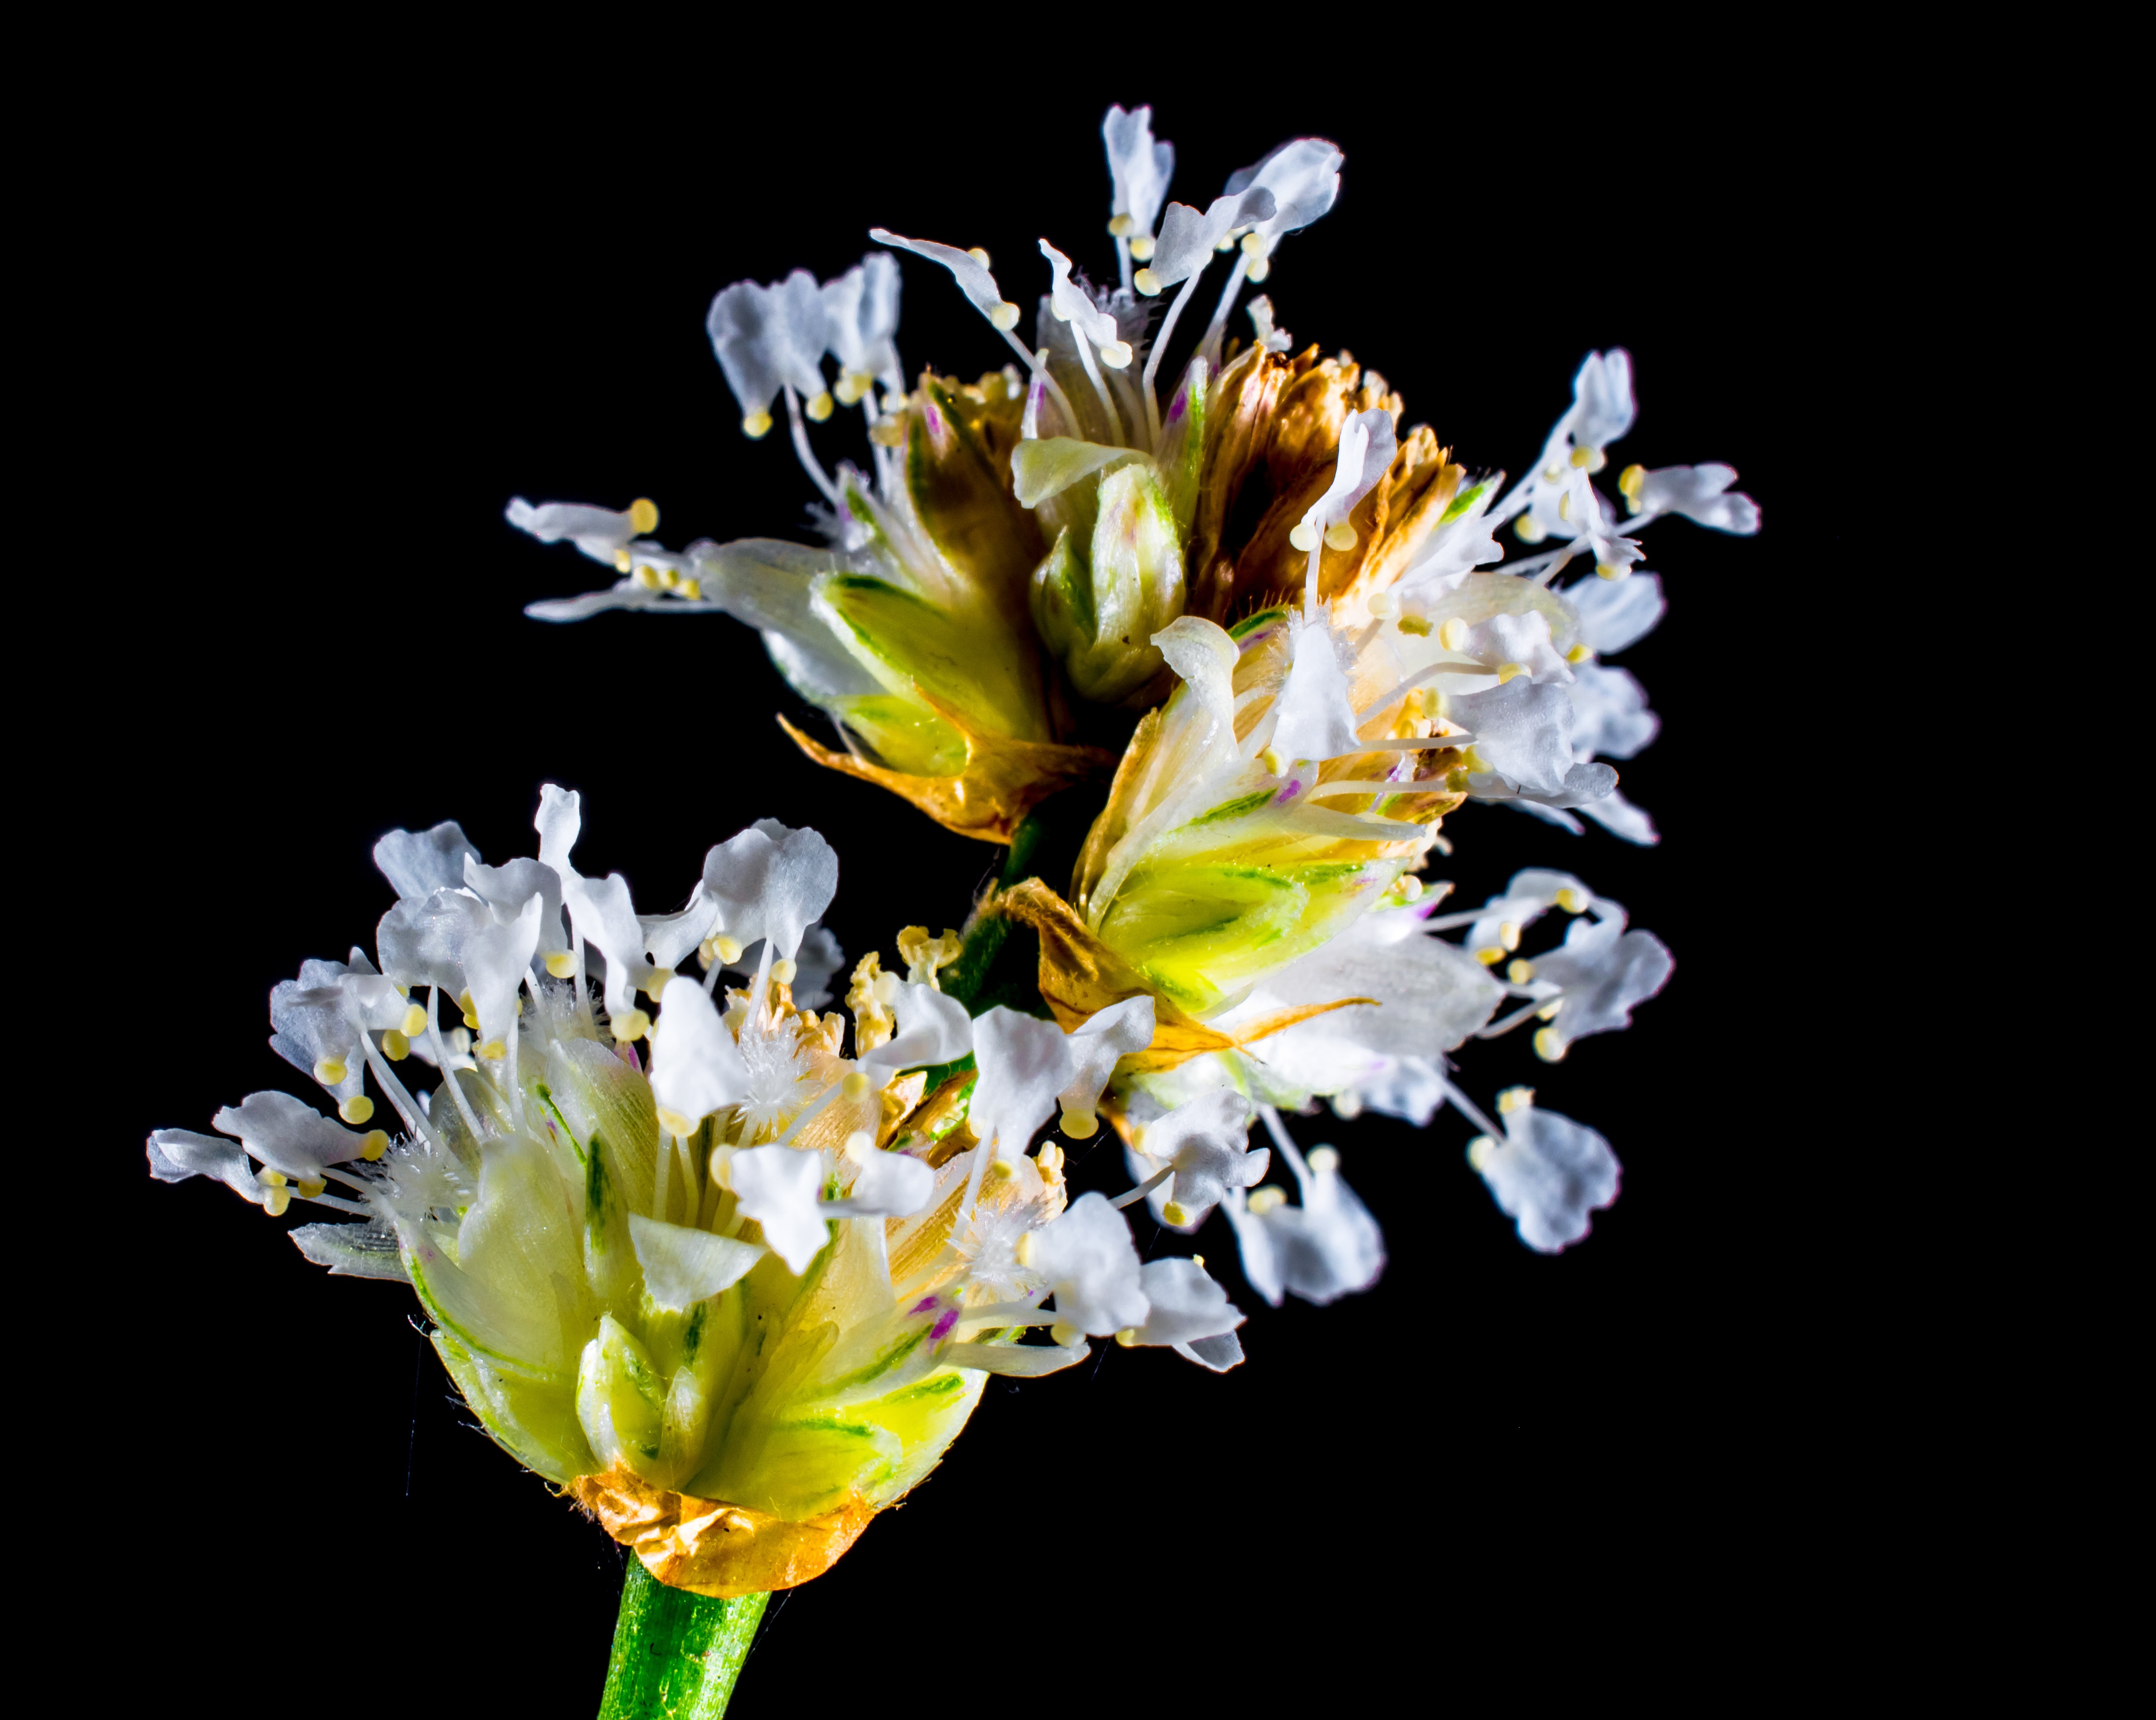
branch, blossom, plant, white, flower, petal, bloom, pollen, food, produce, macro, yellow, flora, wild flower, wildflower, nectar, macro photography, flowering plant, small flower, blueme, peruvian lily, land plant, alstroemeriaceae